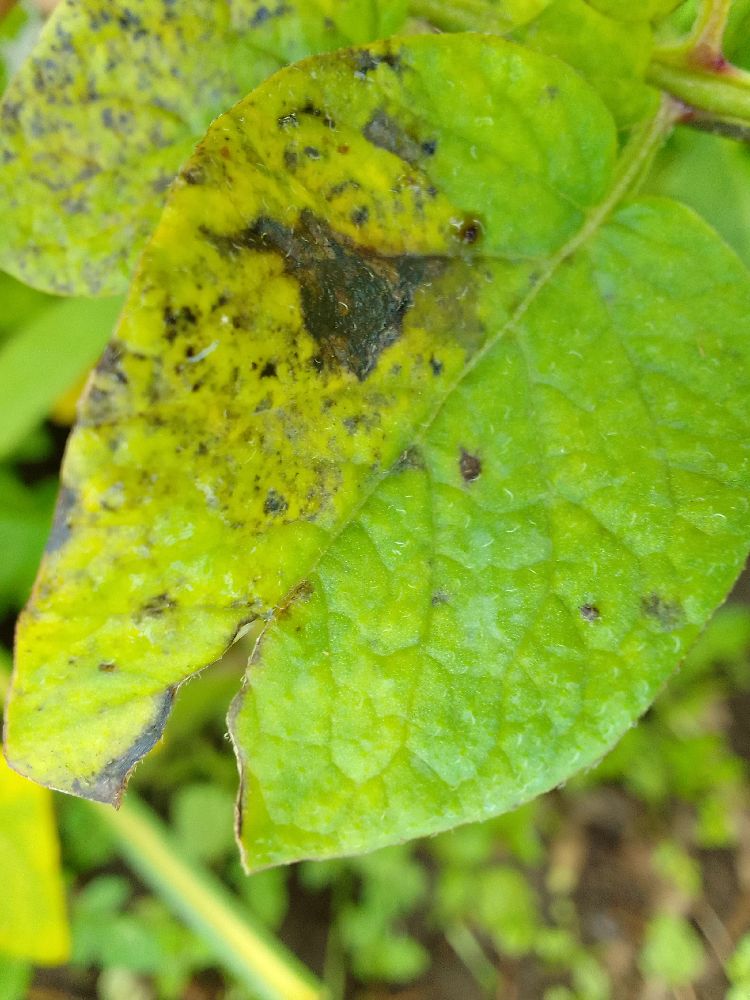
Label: Early blight